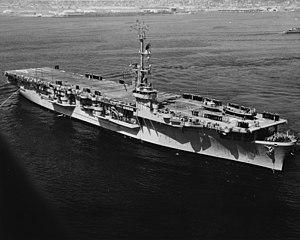
L'USS Rendova (CVE-114) est un porte-avions d'escorte de la classe Commencement Bay lancé en 1944.
Les porte-avions d'escorte de la marine américaine ont joué un rôle important lors de la Seconde Guerre mondiale en participant à la victoire alliée sur les sous-marins allemands, pendant la Bataille de l'Atlantique et en apportant un appui aérien indispensable lors d' opérations amphibies majeures, tant en Europe que sur le théâtre du Pacifique. Ils ont également joué un rôle moins connu mais tout aussi indispensable en soulageant les porte-avions d'escadre des missions de formation des pilotes, de protection des convois logistiques dans le Pacifique et de transport d'aviation.